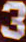
Number: 3